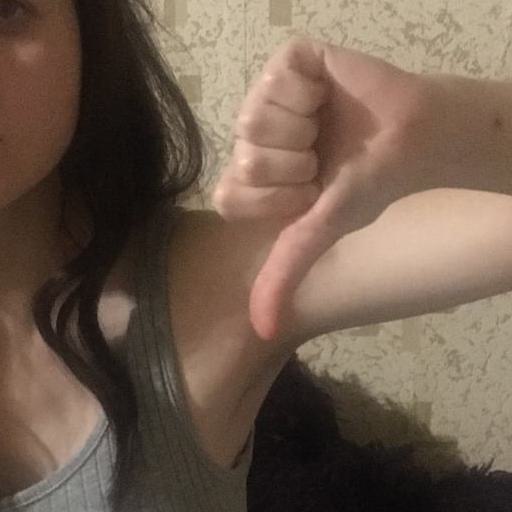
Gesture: dislike